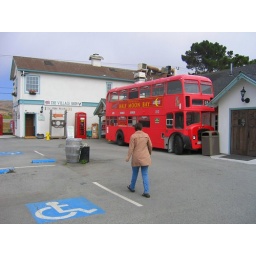
walking in defiantly, ready to order some chicken strips